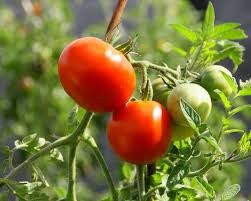
Label: tomato